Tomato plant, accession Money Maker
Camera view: tilt-top (135 deg); turntable rotation: 300 degrees
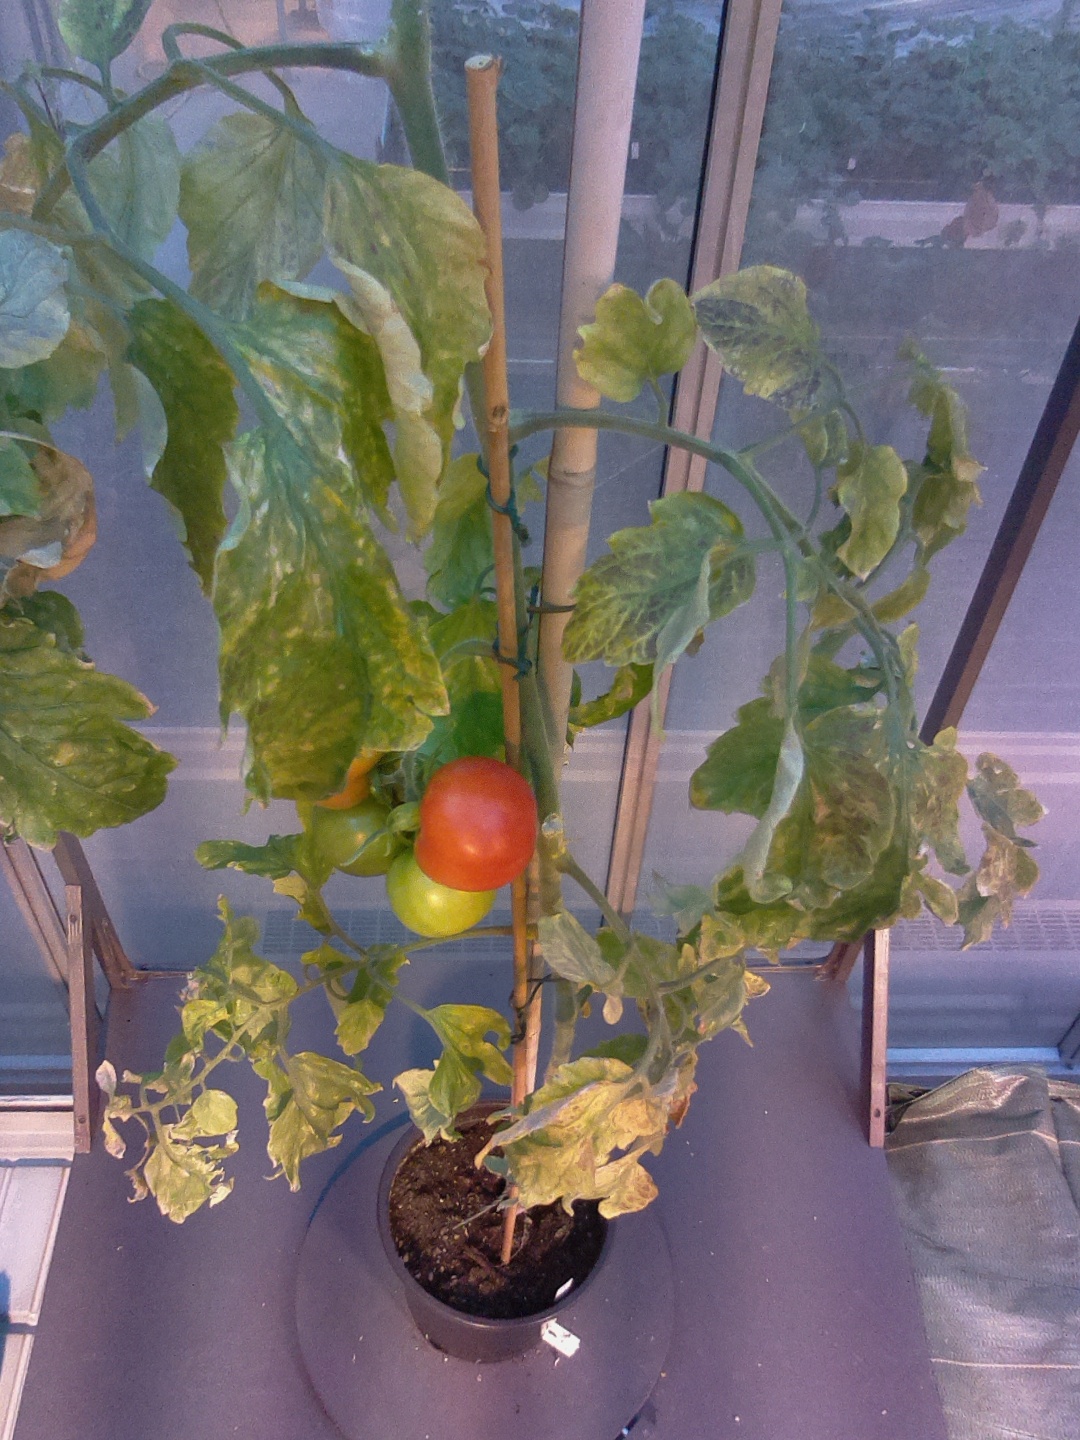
BBCH growth stage 81: 10%-20% of fruits show typical fully ripe color